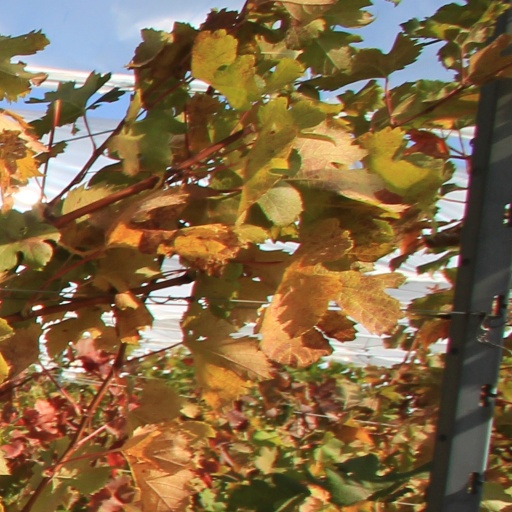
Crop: grape